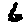
Label: 6